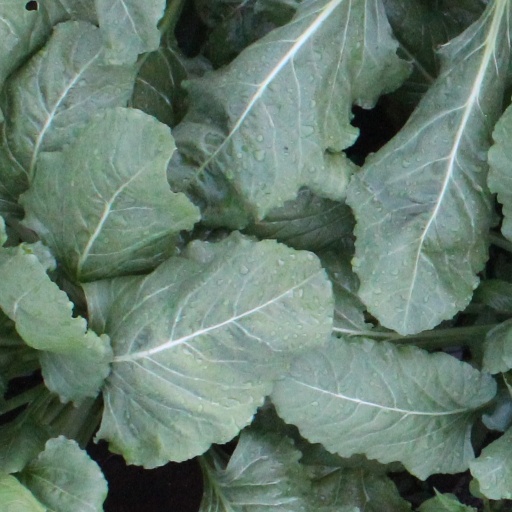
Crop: sugar beet